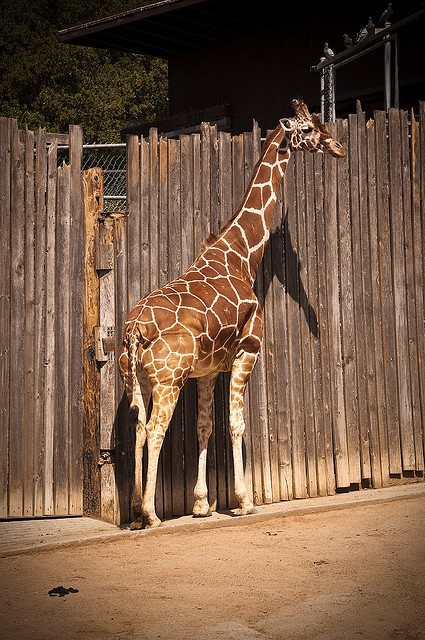
A giraffe standing by a old wooden fence.
a small giraffe standing by a tall wooden fence
A giraffe is standing in front of a wooden fence.
Giraffes standing next to a wooden fence on the dirt.
A giraffe that is standing near a fence.